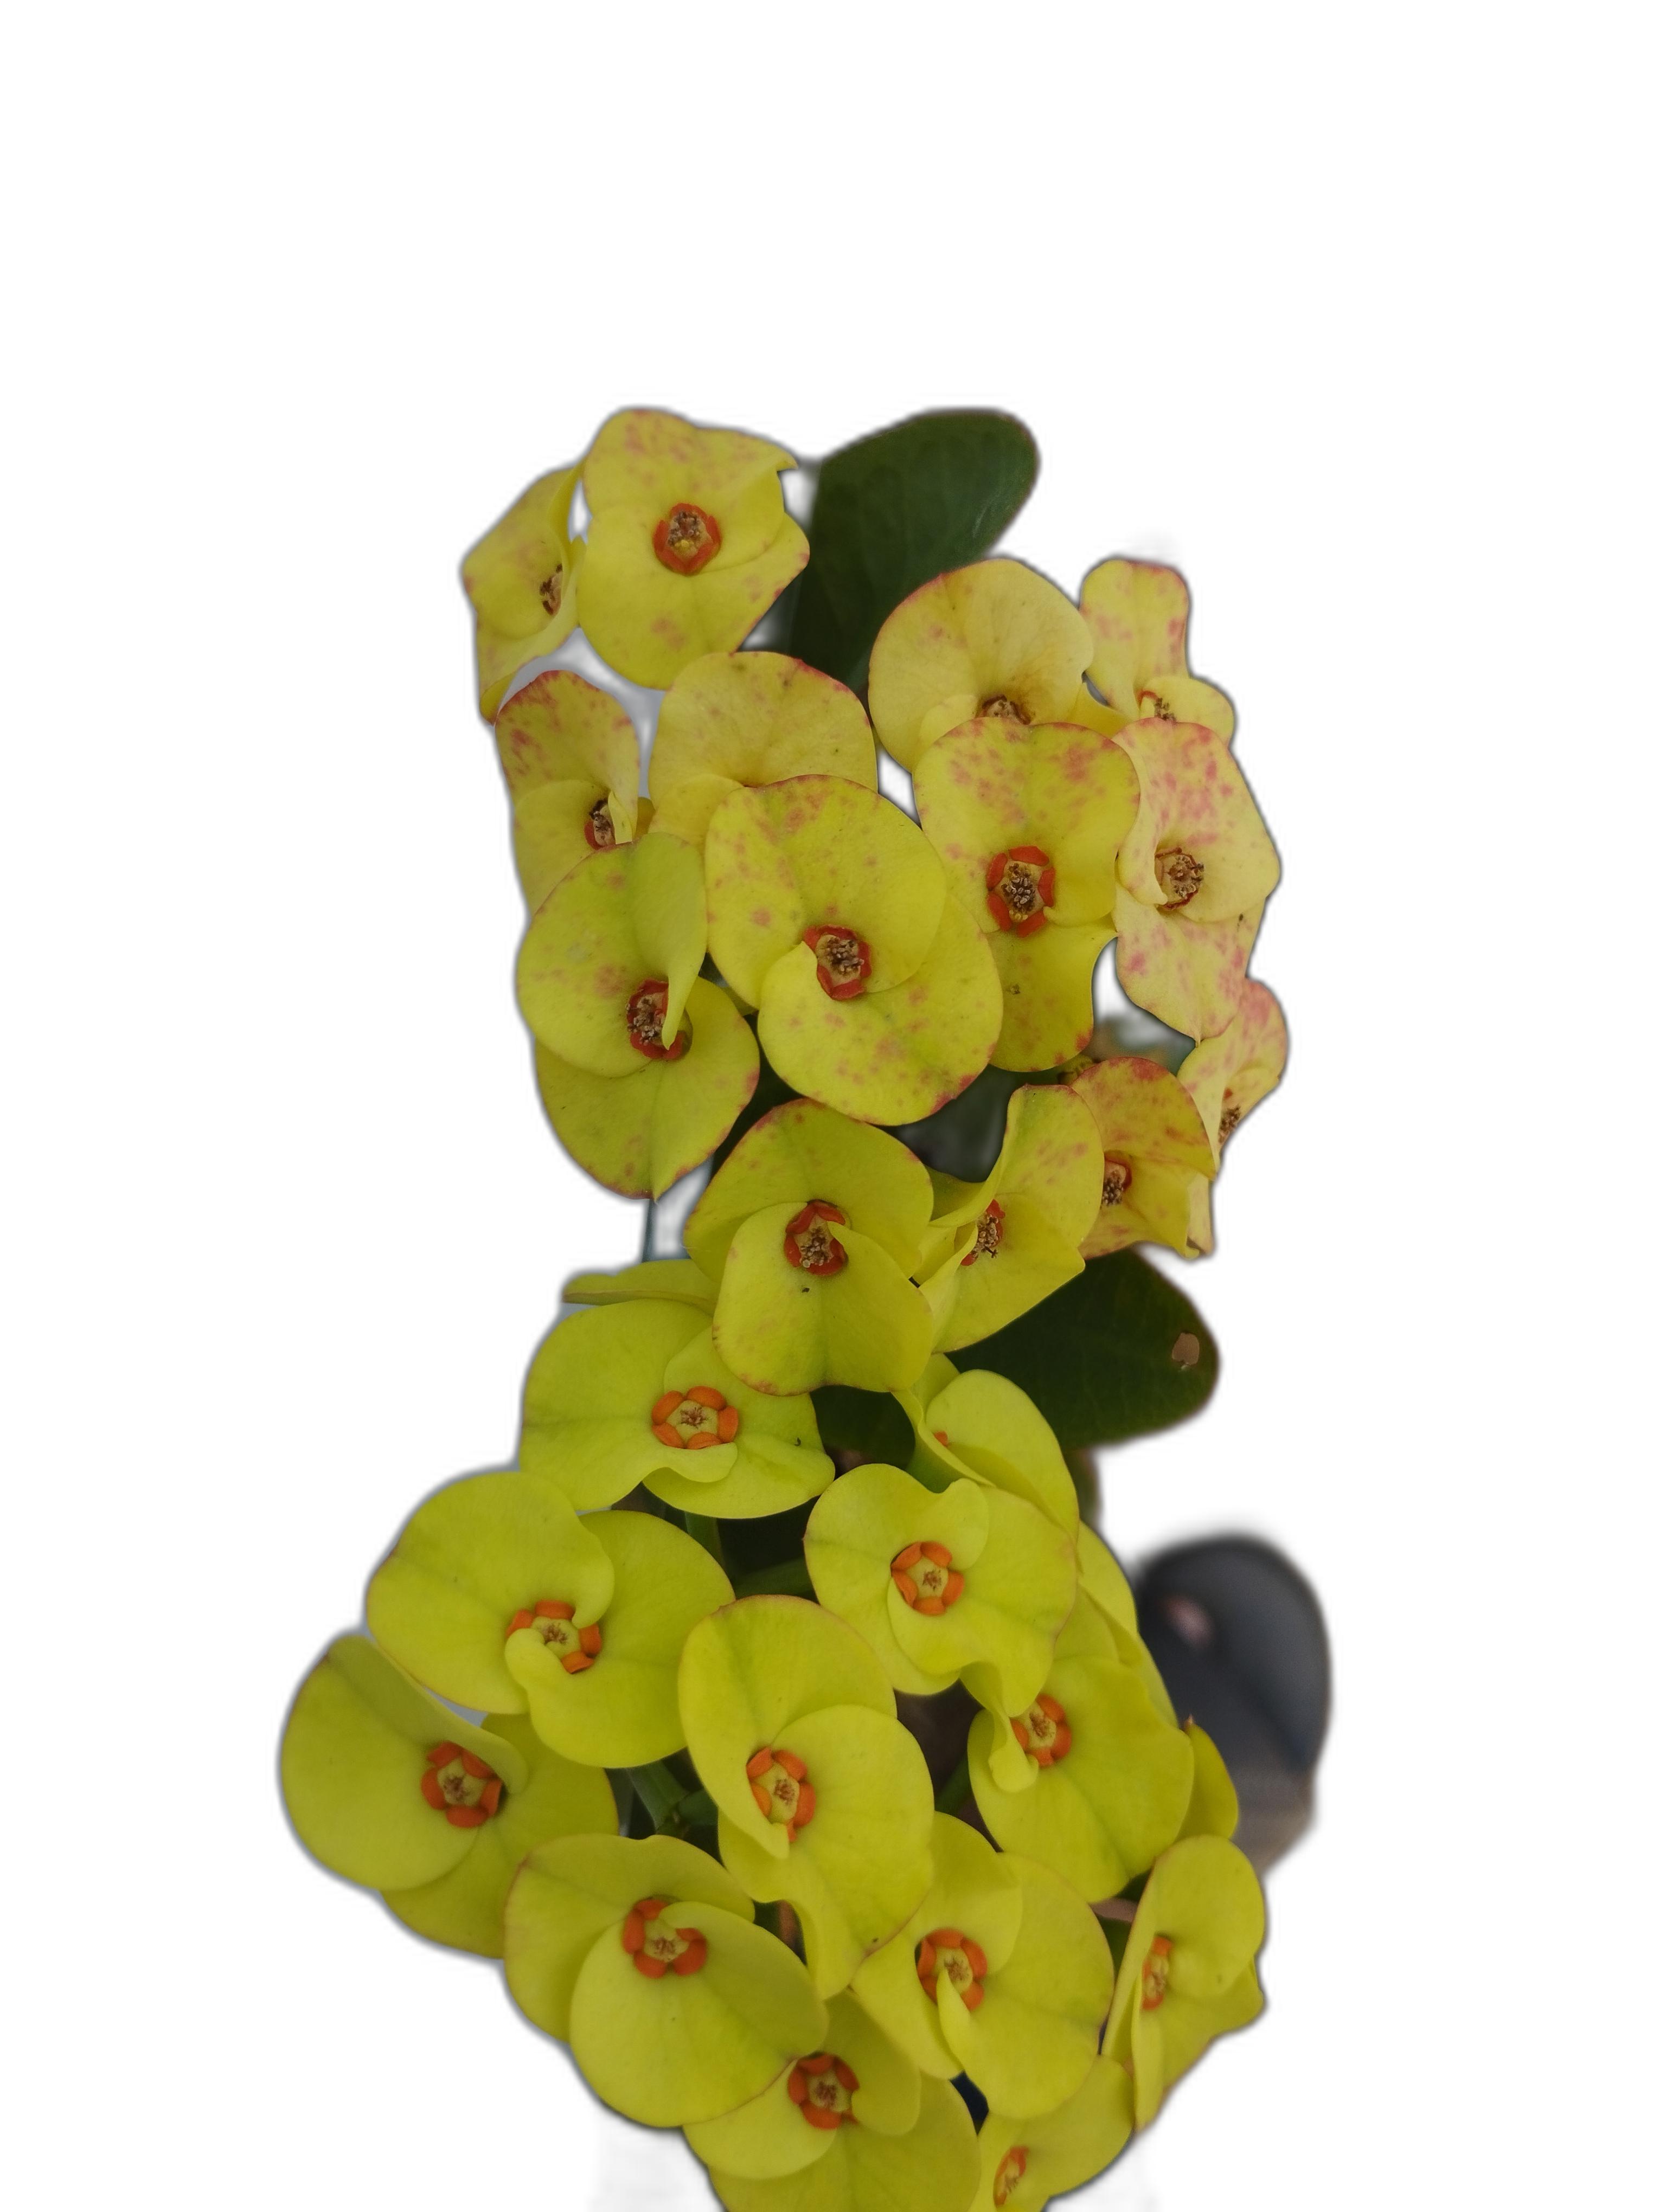
Label: Crown of thorns